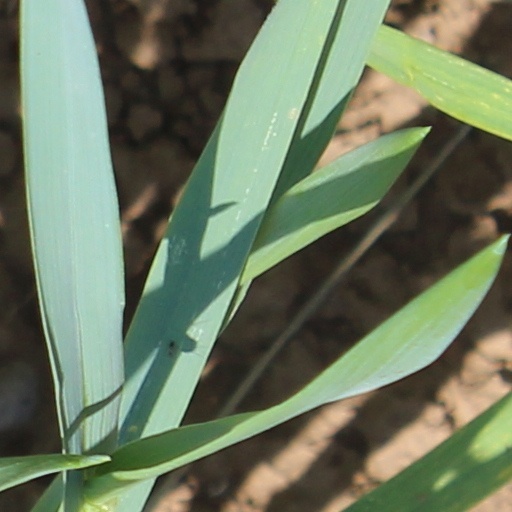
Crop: wheat